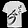
Label: T - shirt / top